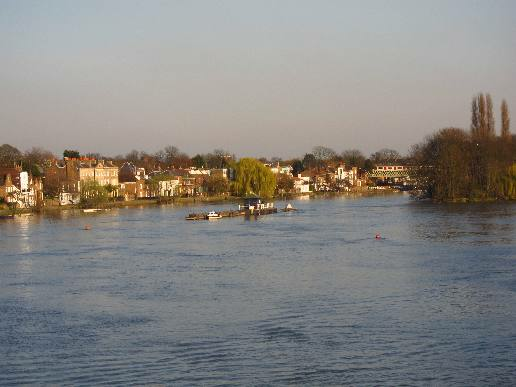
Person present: No